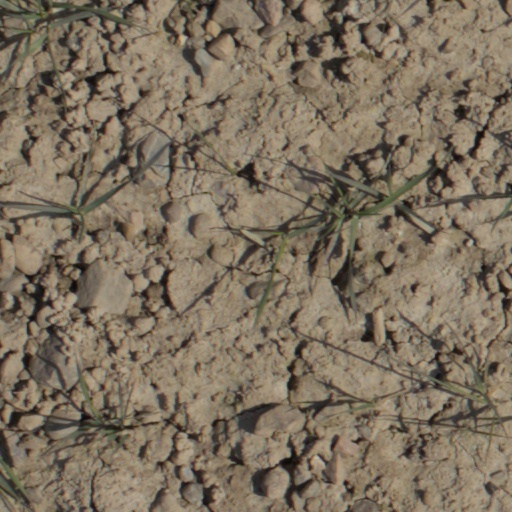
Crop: wheat